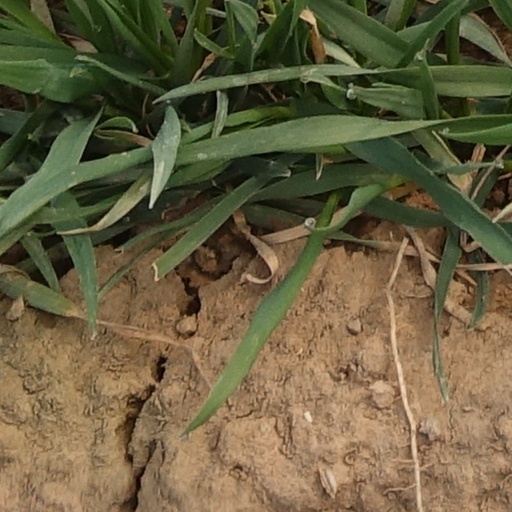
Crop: wheat